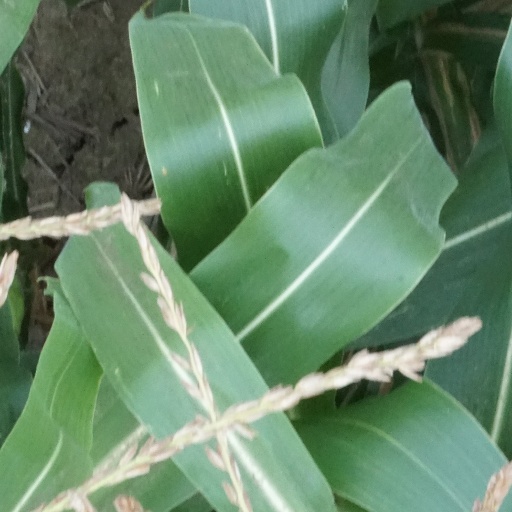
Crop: maize; corn